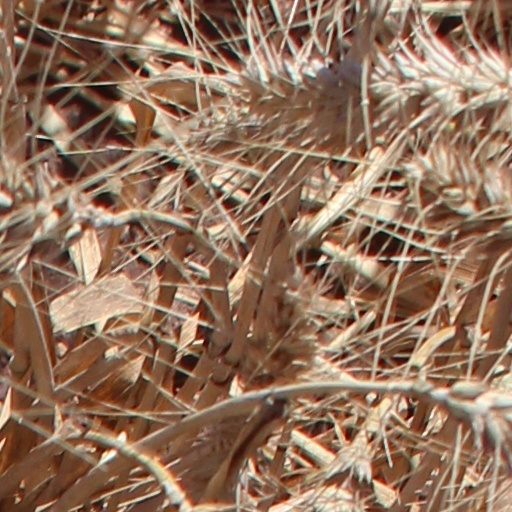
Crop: wheat